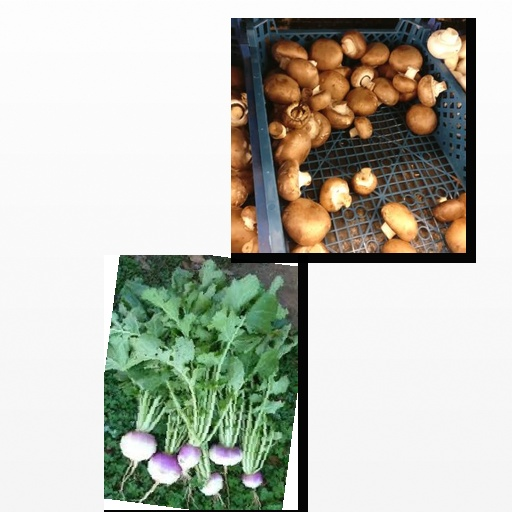
Food items: turnip, mushroom